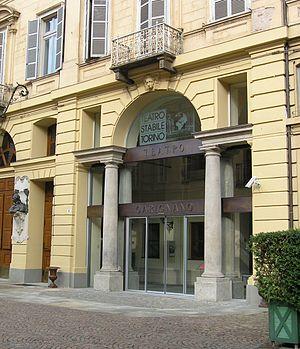
Théâtre Carignano, Turin (Italie)
Le Teatro Carignano est l'un des théâtres les plus importants de Turin. Propriété de la ville, il était la scène où le roi allait voir la comédie.